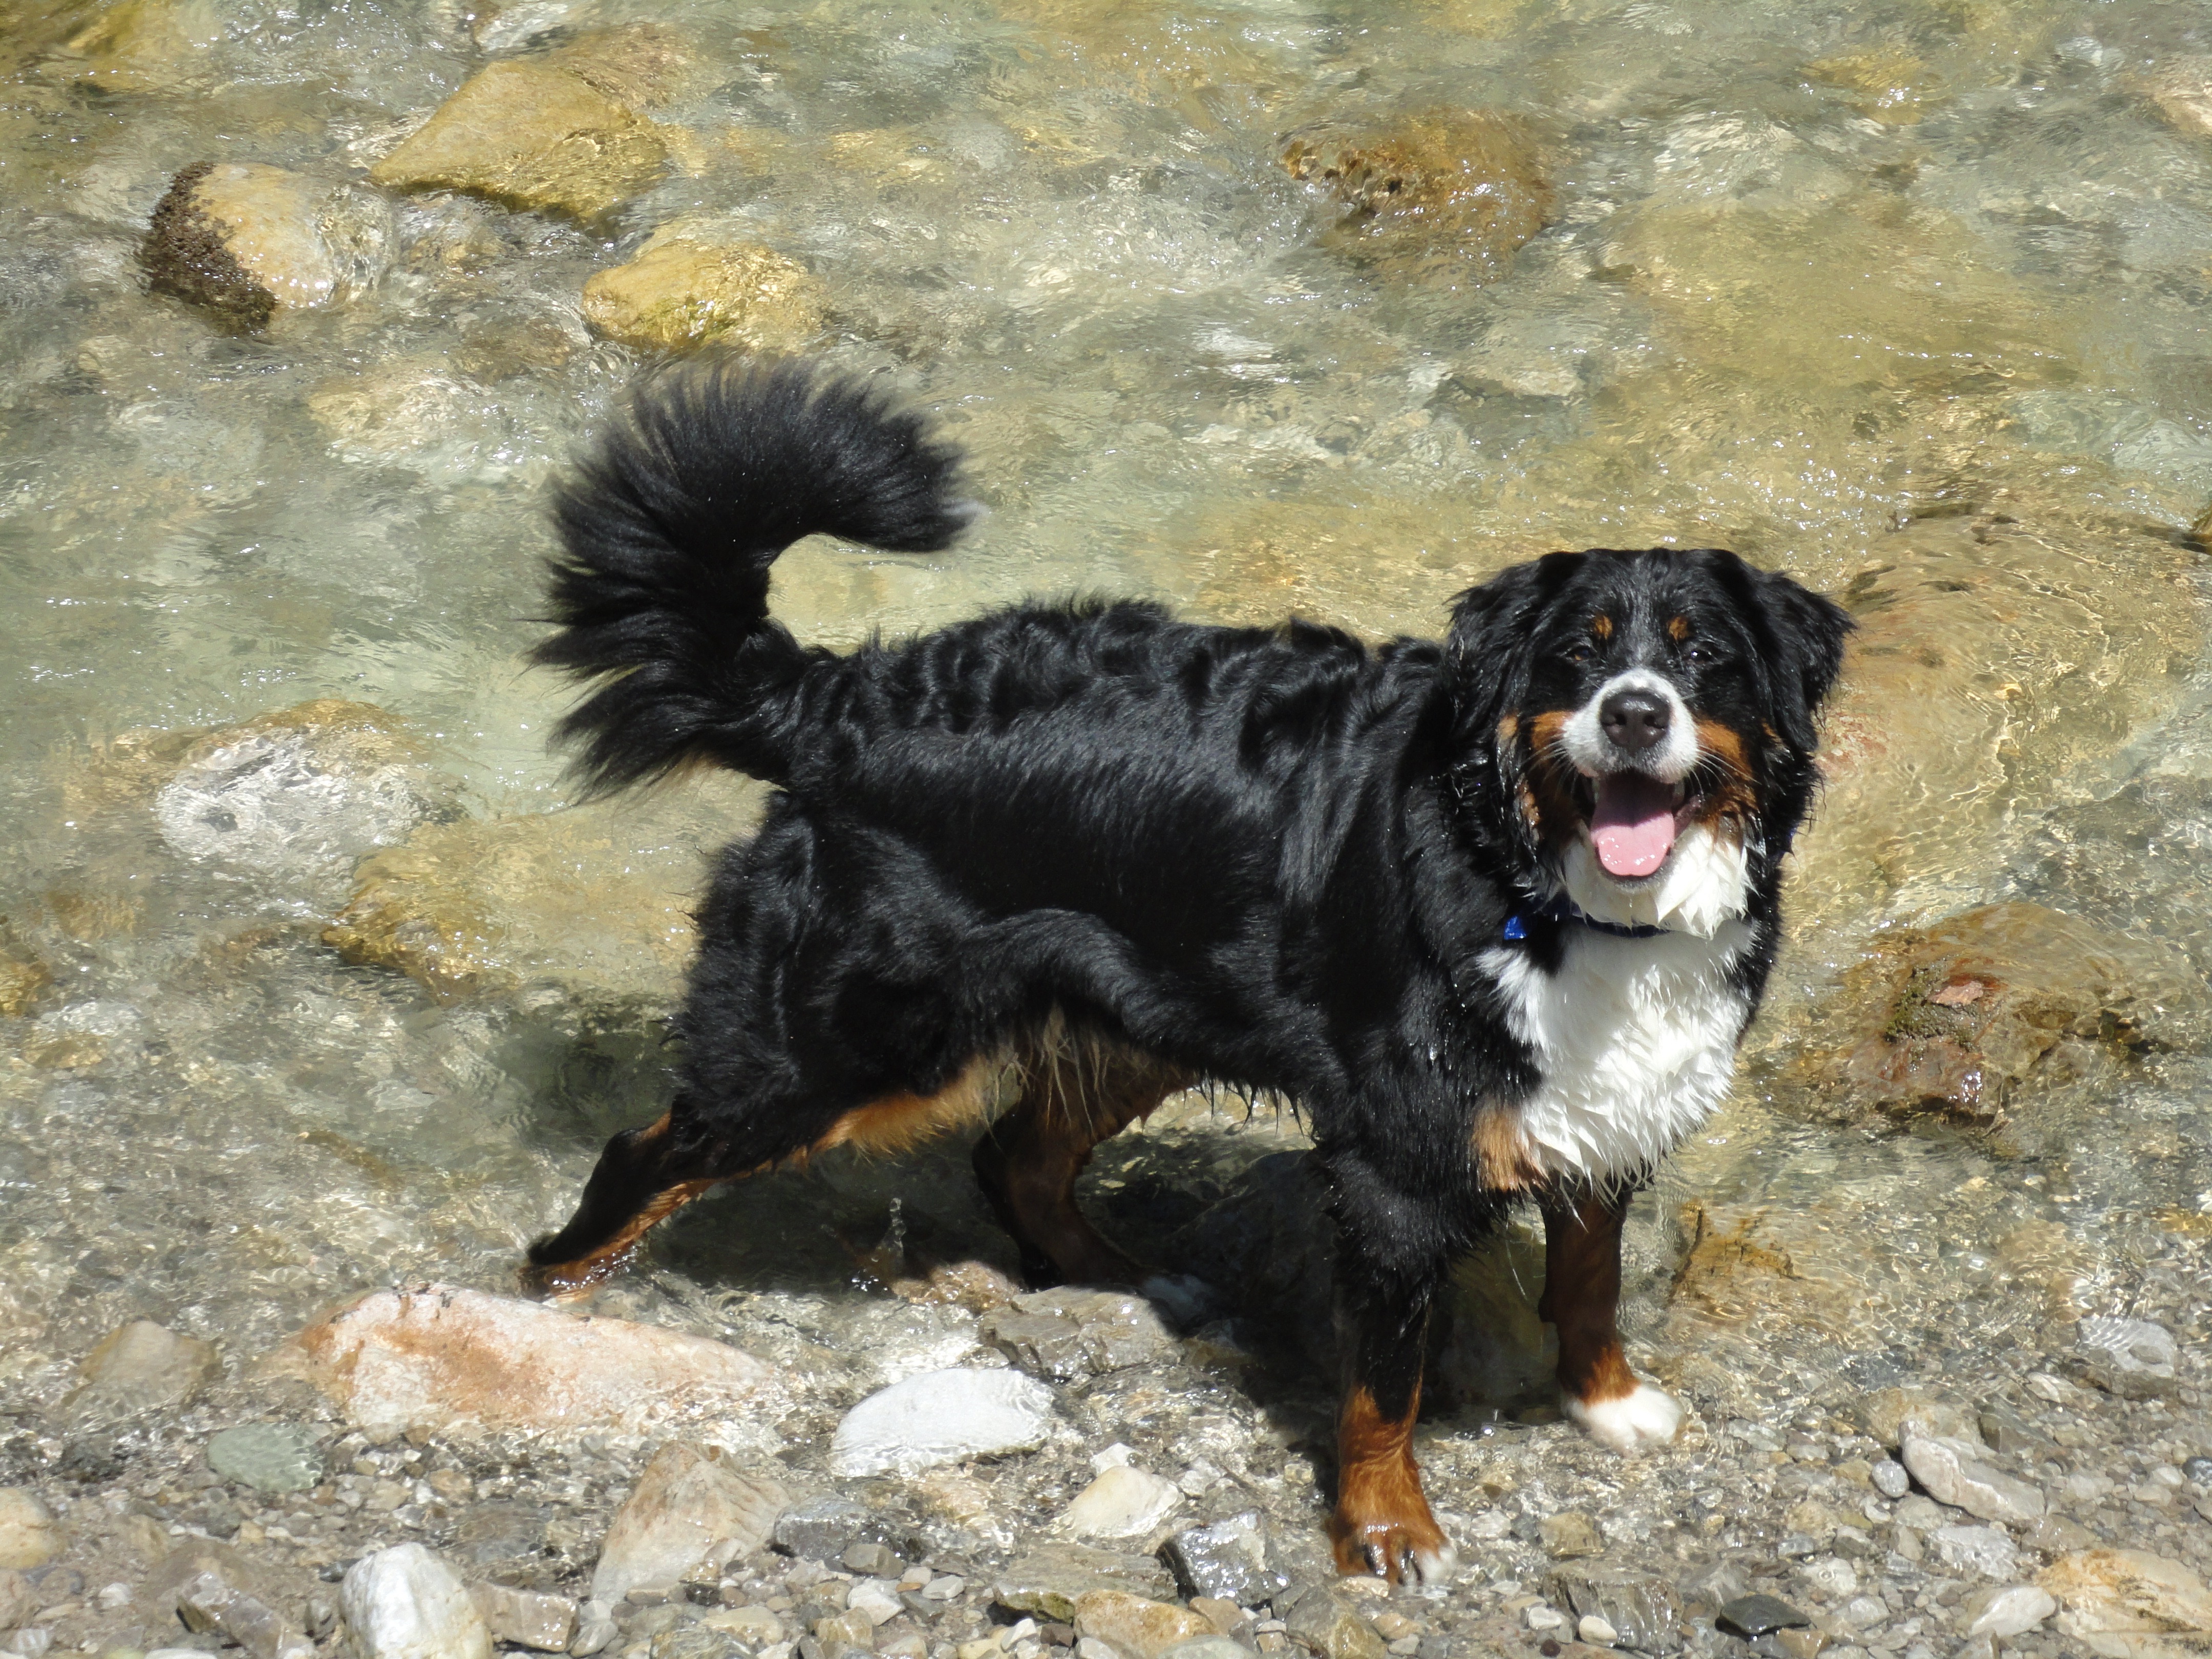
water, dog, mammal, source, vertebrate, thirst, bavaria, dog breed, bitch, mountain stream, chiemgau, glacier water, source water, berner sennen dog, dog like mammal, dog breed group, kaitalm